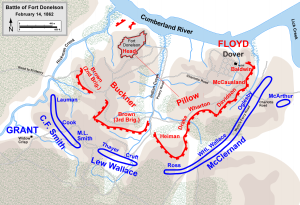
Slaget ved Fort Donelson / Slaget / Forstærkninger og flådetræfning
Stillinger om aftenen den 14. februar 1862      Konfødererede      Unionen
Slaget ved Fort Donelson blev udkæmpet mellem den 12. februar og den 16. februar 1862 ved Cumberlandfloden i det nordlige Tennessee. Erobringen af fortet åbnede Cumberlandfloden for Unionens flåde og skibstrafik i øvrigt. Floden var en vigtig indfaldsvej til Sydstaterne, som nu lå åben for angreb fra Unionen.